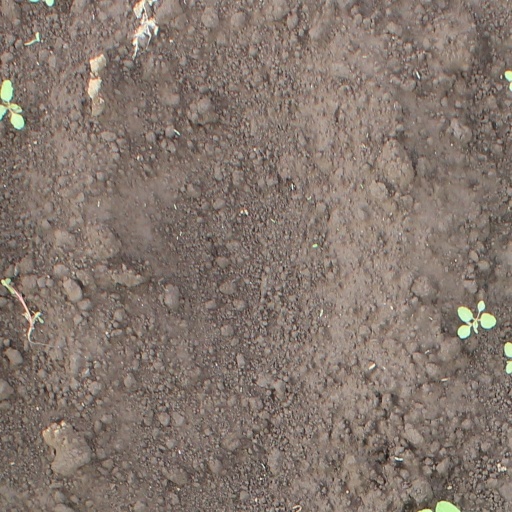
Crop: soybean